Jesu, der du meine Seele, BWV 78

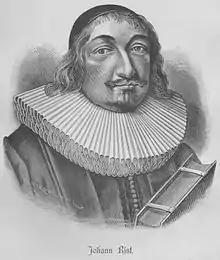
Johann Rist, the author of the hymn

(Jesus, you who [rescued] my soul), 78, is a church cantata by Johann Sebastian Bach. He composed it in Leipzig for the 14th Sunday after Trinity and first performed it on 10 September 1724. It is based on the 1641 hymn by Johann Rist, "", for which it is named. The topic of the chorale, the Passion of Jesus cleansing the believer, is only distantly related to the Sunday's readings.